Thunder Bay Flyers

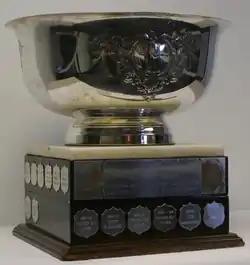
Wide and shallow ornate silver bowl mounted on a rectangular wooden base adorned with name plates

Siciliano led the Flyers to 40 wins and placed first overall in the 1988–89 season, to win his second Anderson Cup. In the USHL playoffs, the Flyers defeated the Omaha Lancers in three games in the first round, then defeated the North Iowa Huskies in four games in the second round, then defeated the St. Paul Vulcans in five games to give Siciliano his second Clark Cup championship. The Flyers began the Canadian playoffs undefeated in eight games with series victories versus the Sudbury Cubs and the Pembroke Lumber Kings to give Siciliano his first Dudley Hewitt Cup. Siciliano recalled that the Flyers were not given respect in advance of the 1989 Centennial Cup, and said that "the host Summerside team commented at the coaches press conference that Thunder Bay couldn't be very strong since they played in an American-based league". During the round-robin stage of the tournament, the Flyers earned wins versus the Vernon Lakers and Moncton Hawks, and lost to the Summerside Western Capitals. The Flyers earned a berth in the cup finals based on goal difference among three teams tied for first place, then defeated Summerside by a 4–1 score in the final game to win the Centennial Cup. Siciliano summarized the game by saying, "our team speed and skill over powered Summerside and we were unfazed by the full house and their physical play"; and "believe[d] that team was one of the best junior teams to ever represent Thunder Bay". The Centennial Cup championship was the first for both Siciliano and for any team from Northwestern Ontario.